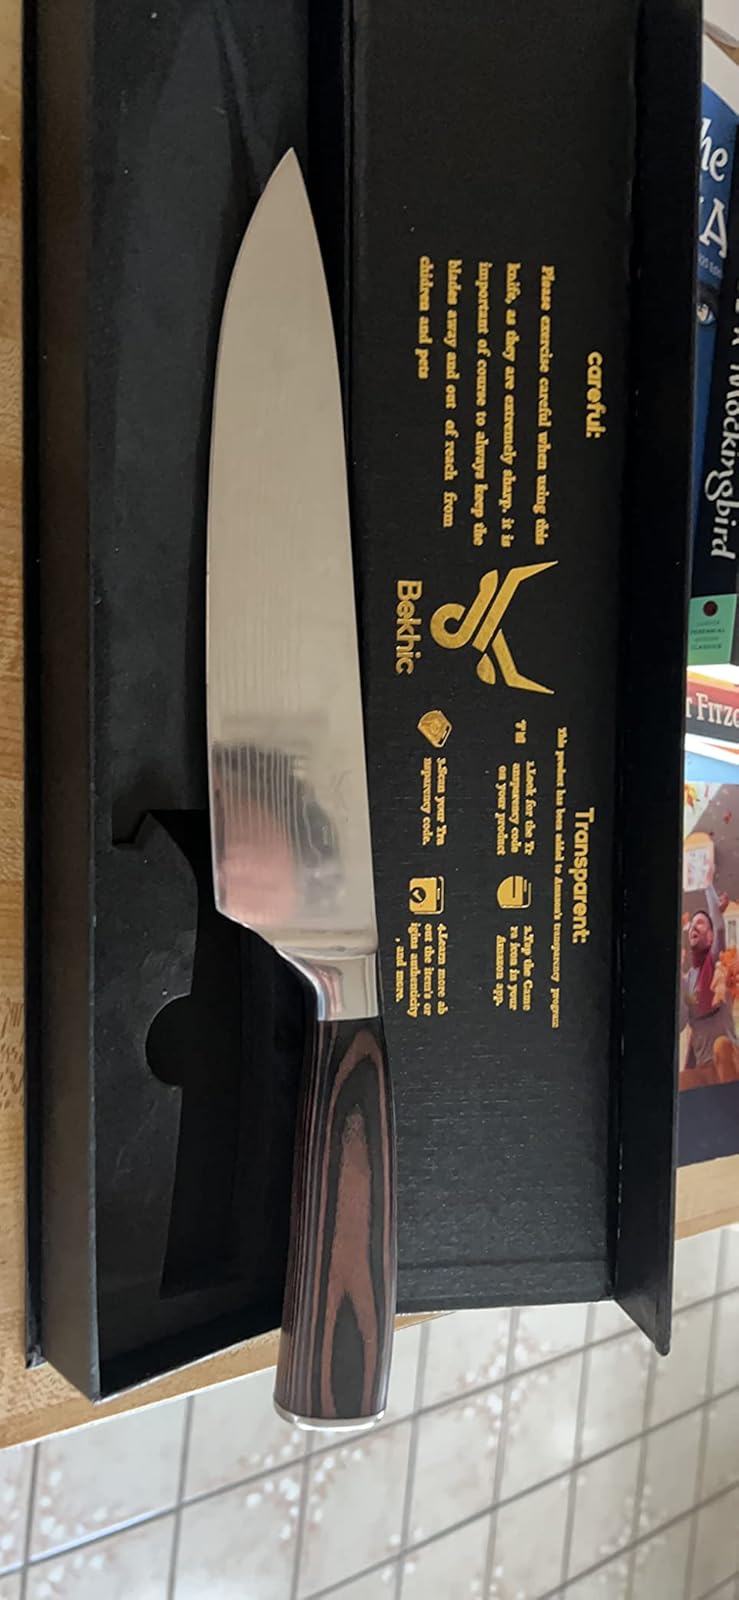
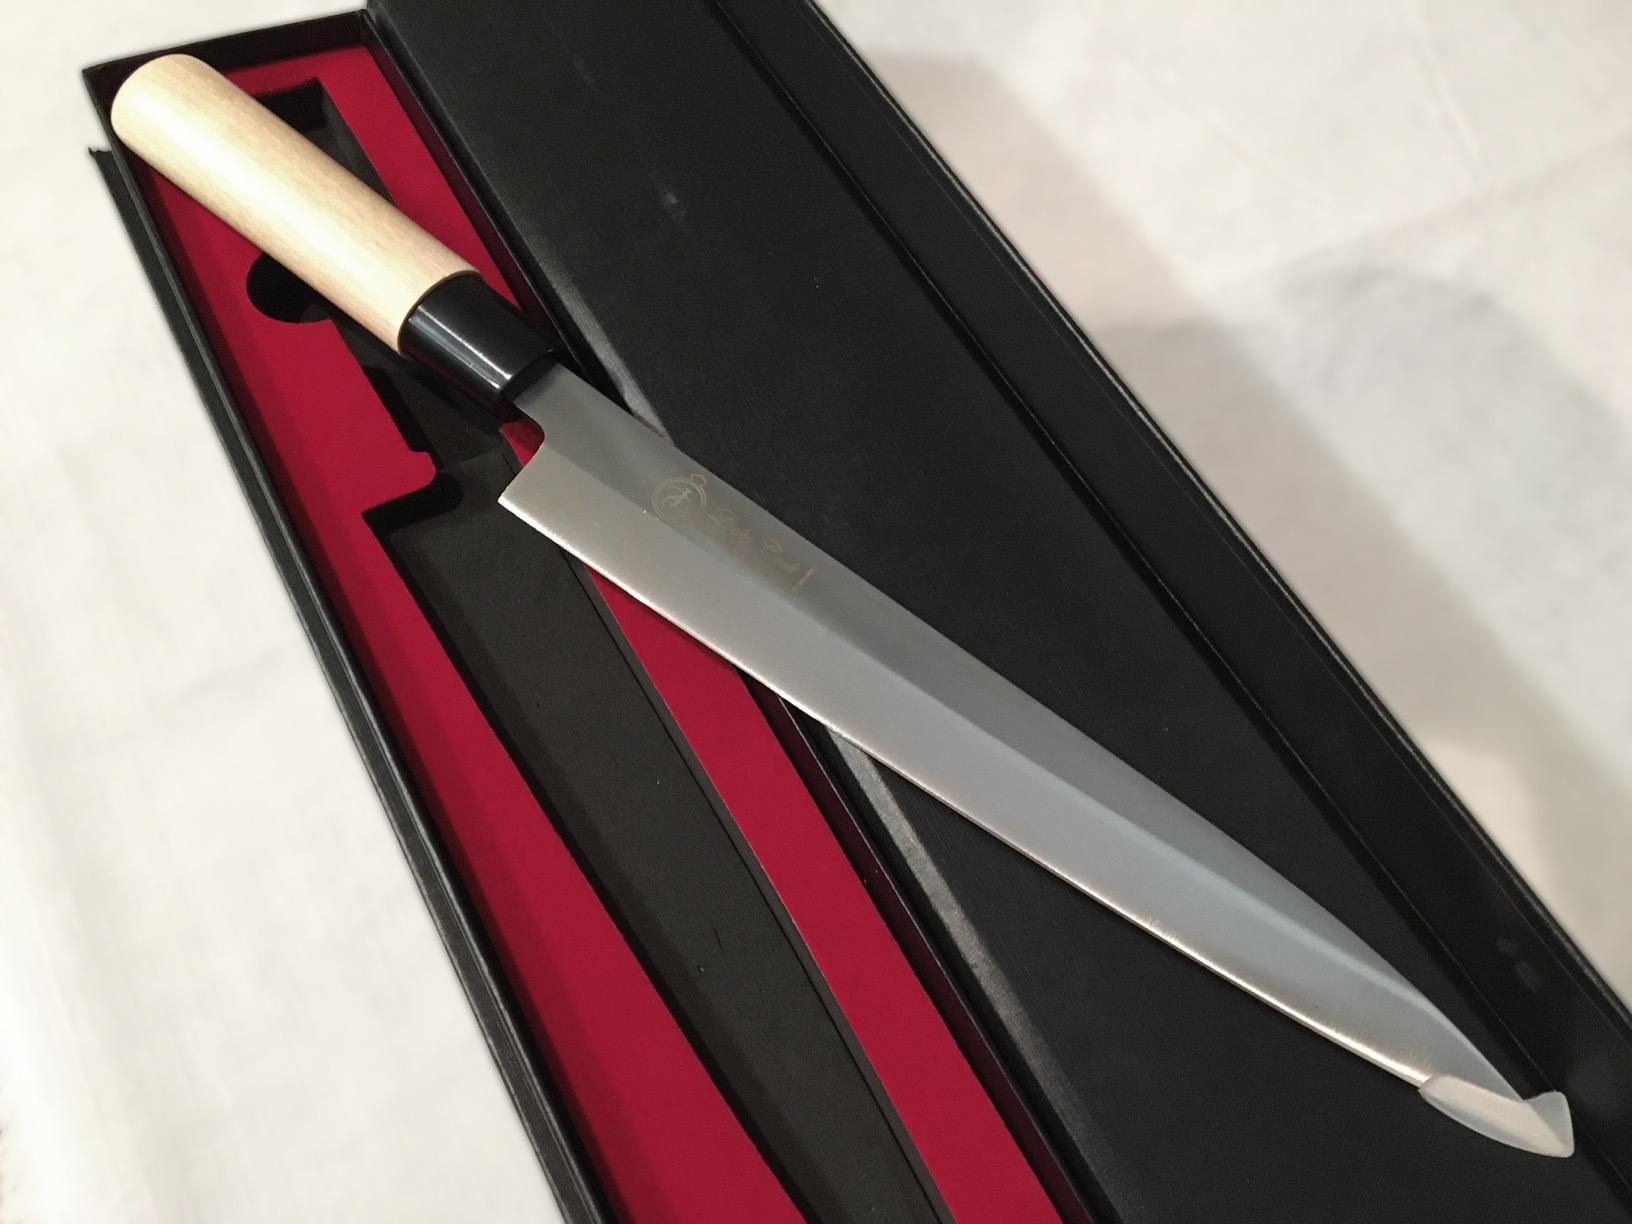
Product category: items_knife
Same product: no